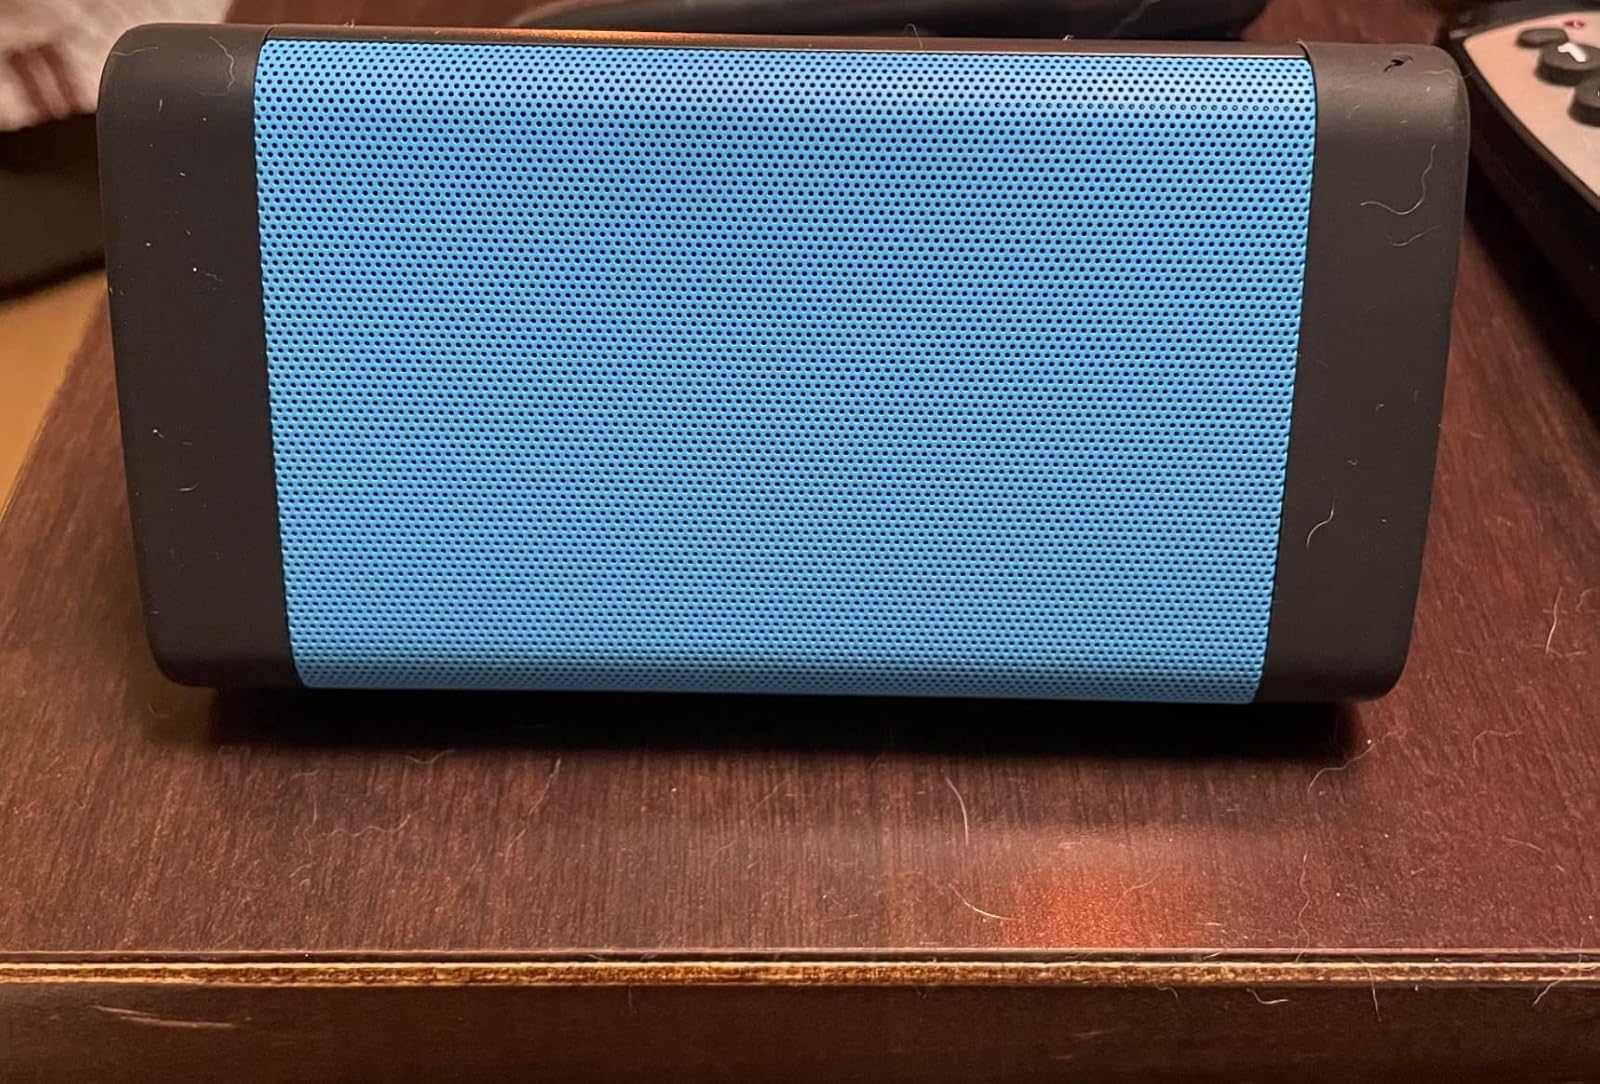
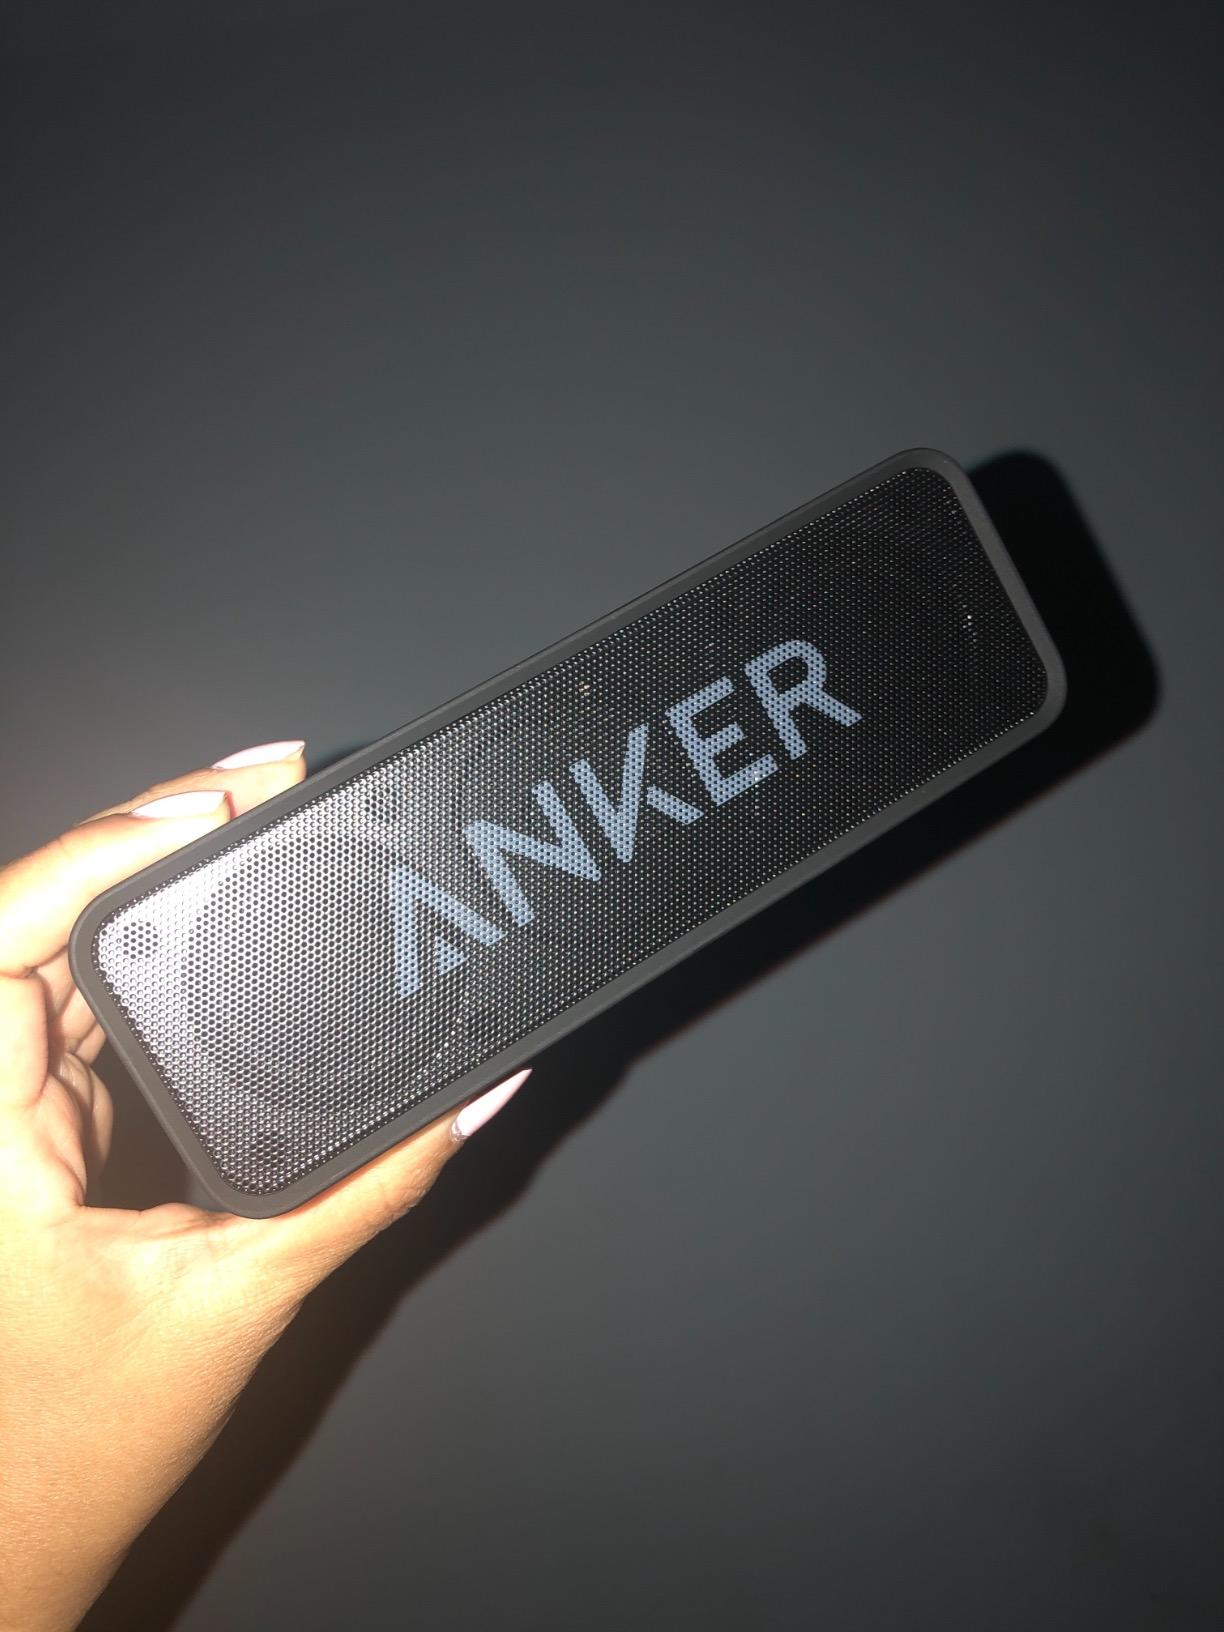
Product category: speaker
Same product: no